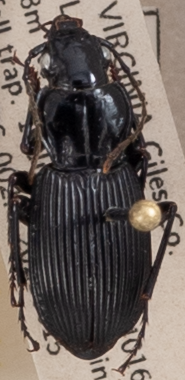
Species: Pterostichus lachrymosus
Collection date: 2021-06-15
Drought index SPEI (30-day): -0.51
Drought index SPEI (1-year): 0.718
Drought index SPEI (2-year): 1.28